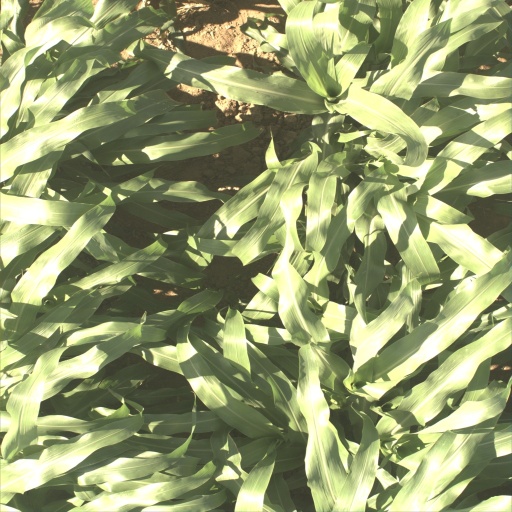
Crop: sorghum